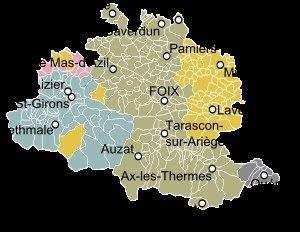
L'histoire de l'Ariège est celle du territoire du département de l'Ariège, créé le 4 mars 1790 en application de la loi du 22 décembre 1789, à partir du Comté de Foix et du Couserans.